Oink! (comics)

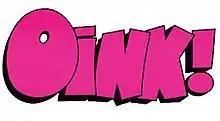

Oink! was a British comic book magazine for children which was published from 3 May 1986 to 22 October 1988. It set out to be deliberately anarchic, reminiscent of "Viz" but for children. The creators also cited "Mad" magazine as a major influence.